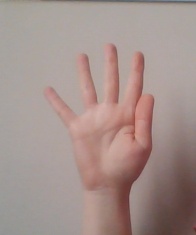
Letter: sheen